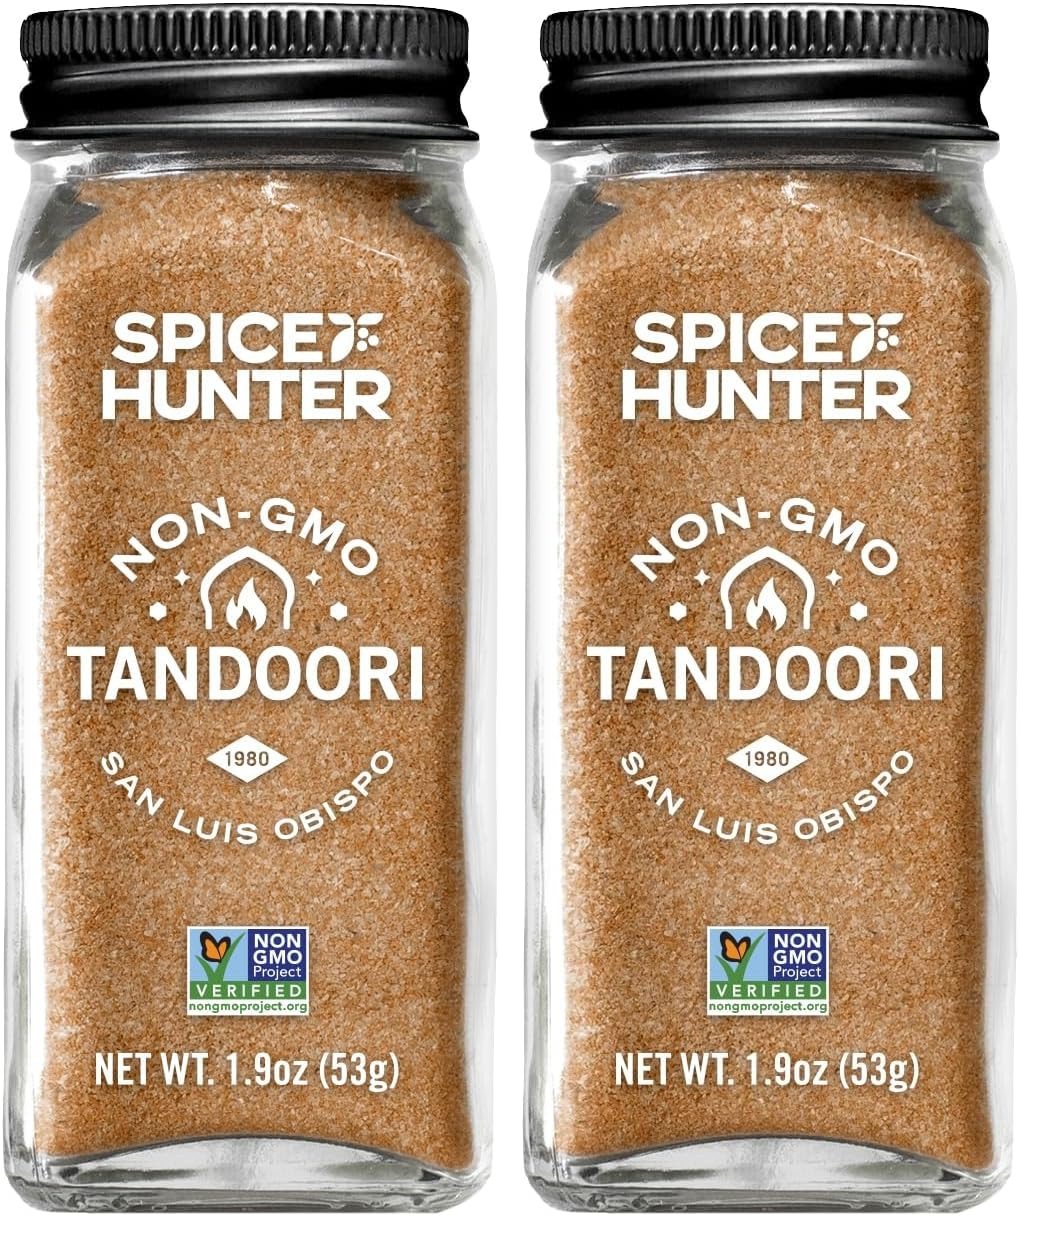
Item Name: Spice Hunter RUB TANDOORI GLBL FSN (Pack of 2)
Bullet Point 1: The below information is per pack only
Bullet Point 2: Tandoori Rub | Natural | Kosher Certified
Bullet Point 3: Tandoori Global Fusion Rub brings the flavor of the traditional Indian Tandoori clay oven to your kitchen or grill
Bullet Point 4: This robust blend of over ten spices, including cumin, ginger, and cardamom, is a great rub for chicken or fish. Also add to vegetable kebabs or tofu for a uniquely flavorful dish
Bullet Point 5: 1 pepper out of 5 for spiciness
Bullet Point 6: A world of flavor awaits. Let the culinary adventure begin
Value: 3.8
Unit: Ounce

Price: 18.54